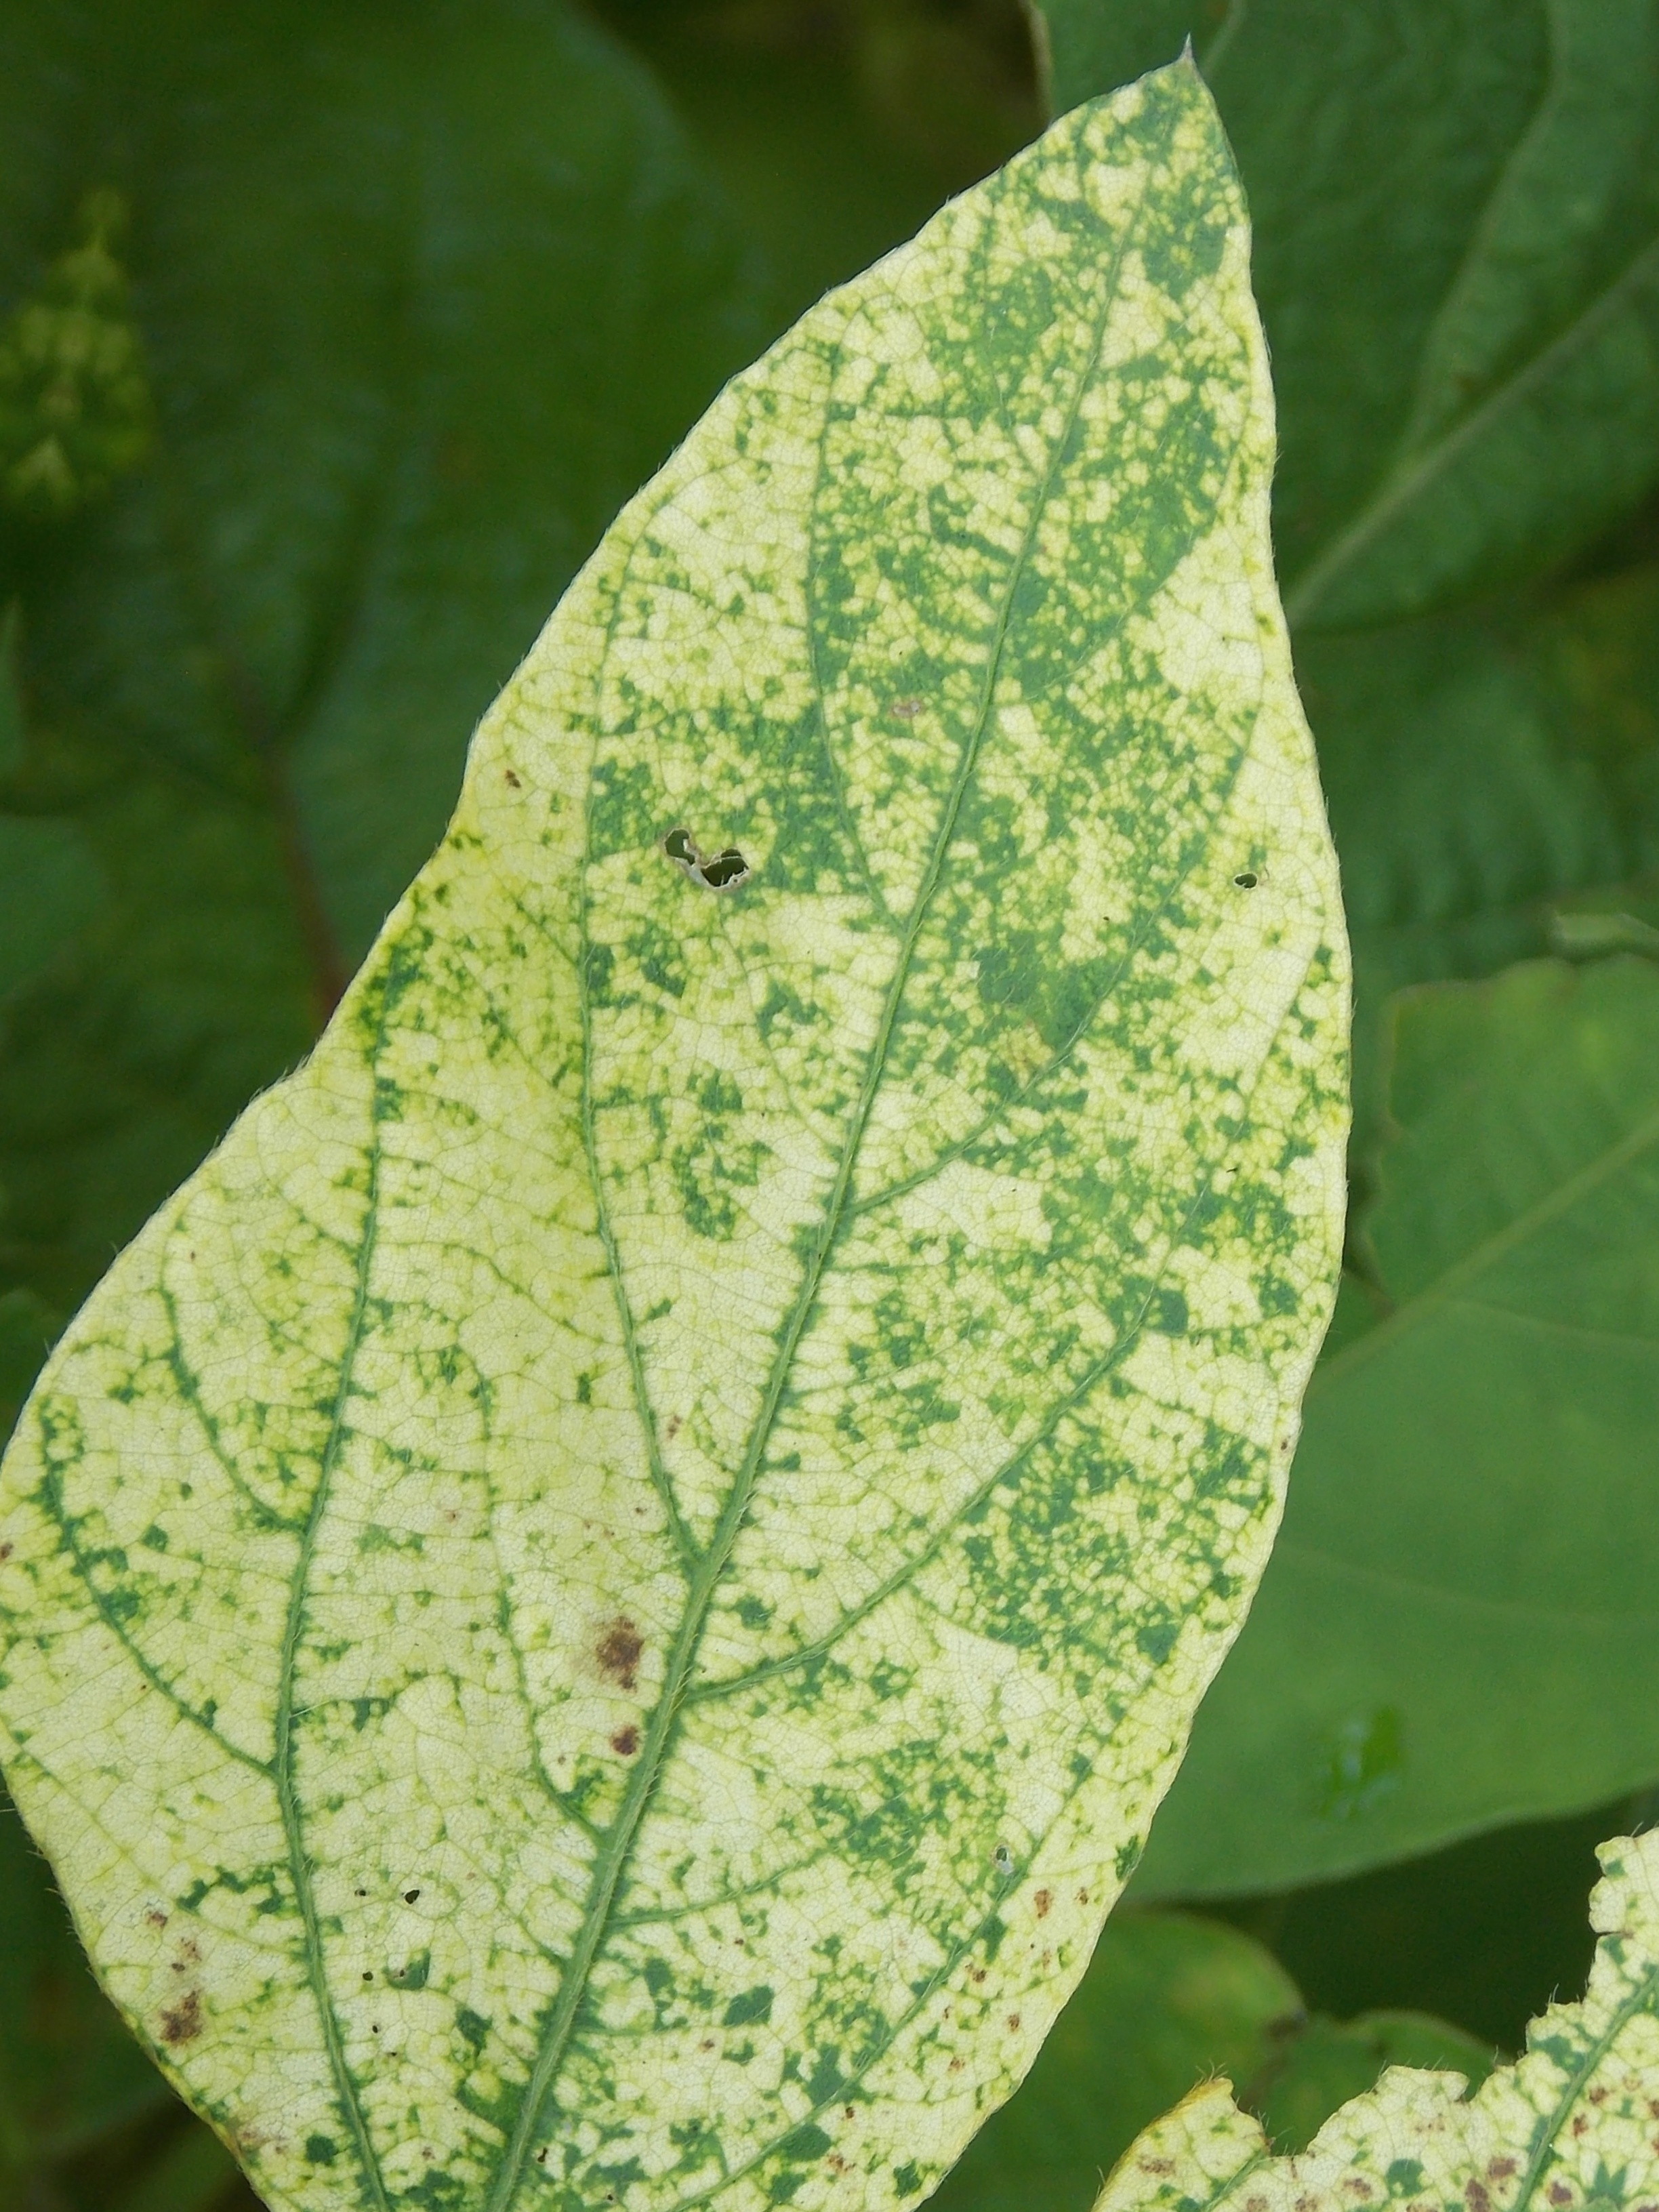
Label: Disease